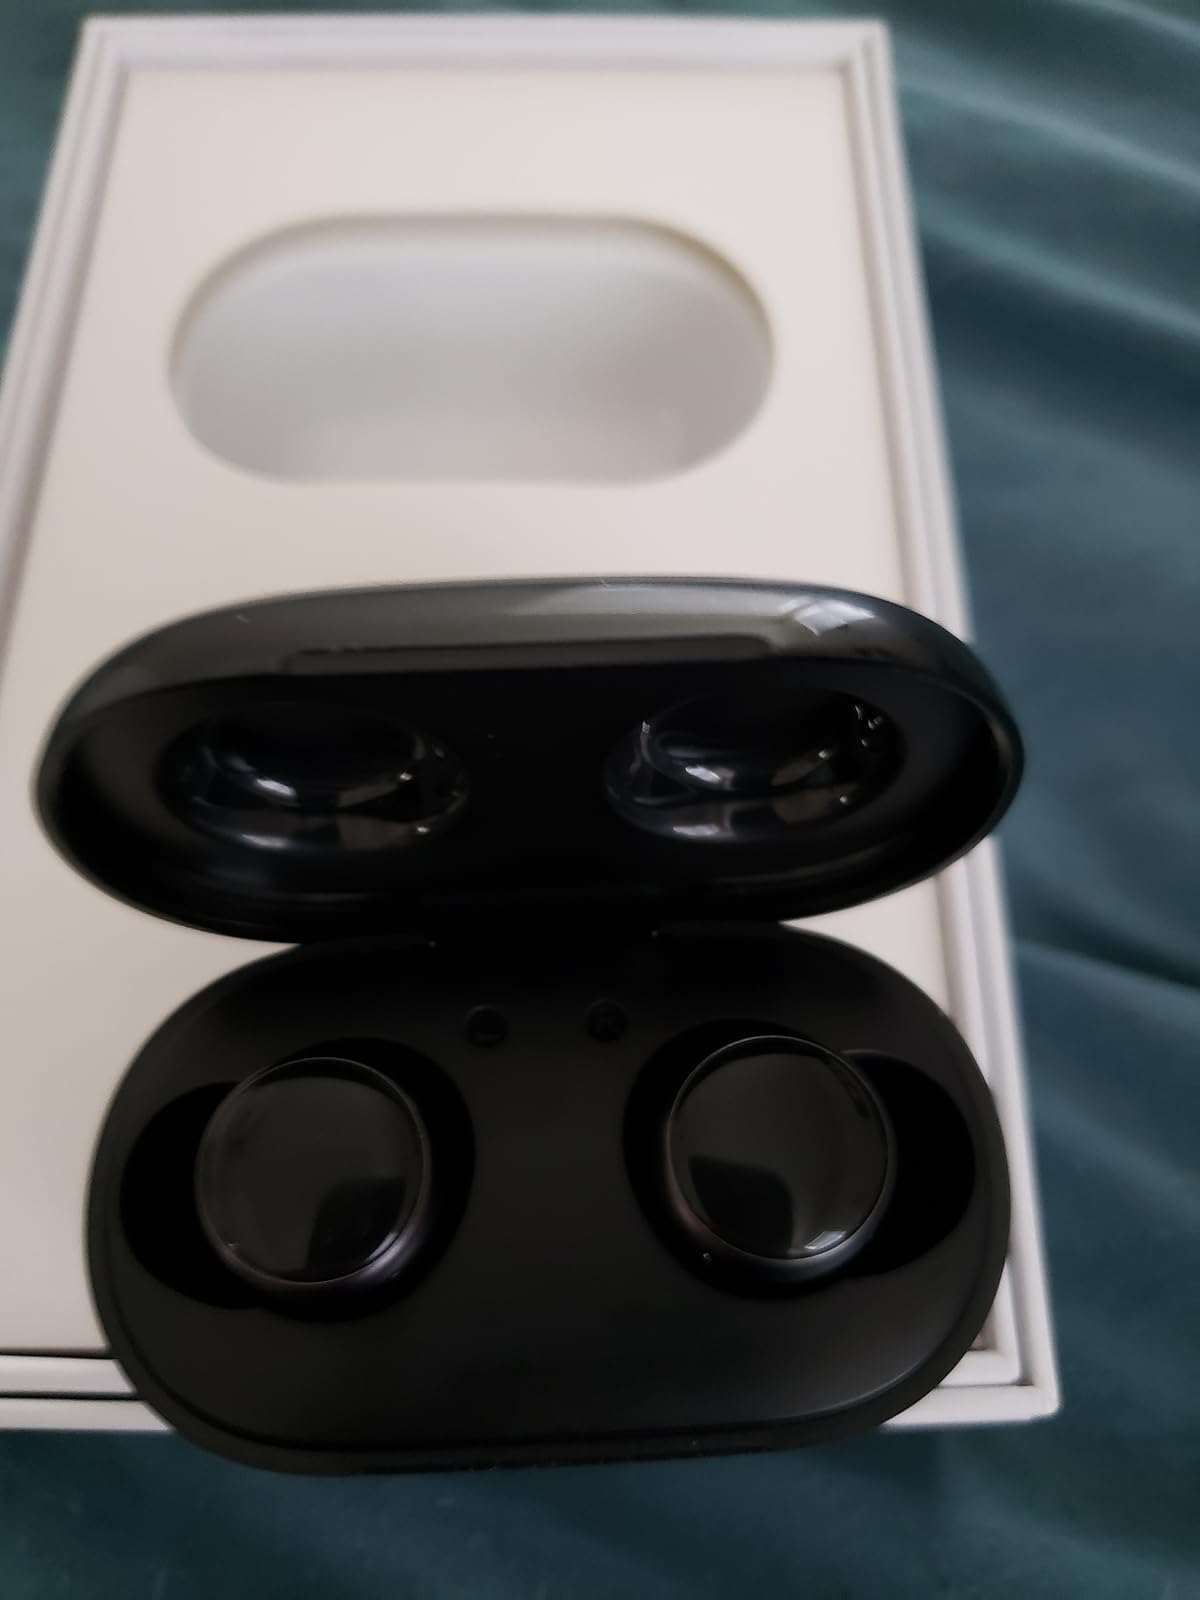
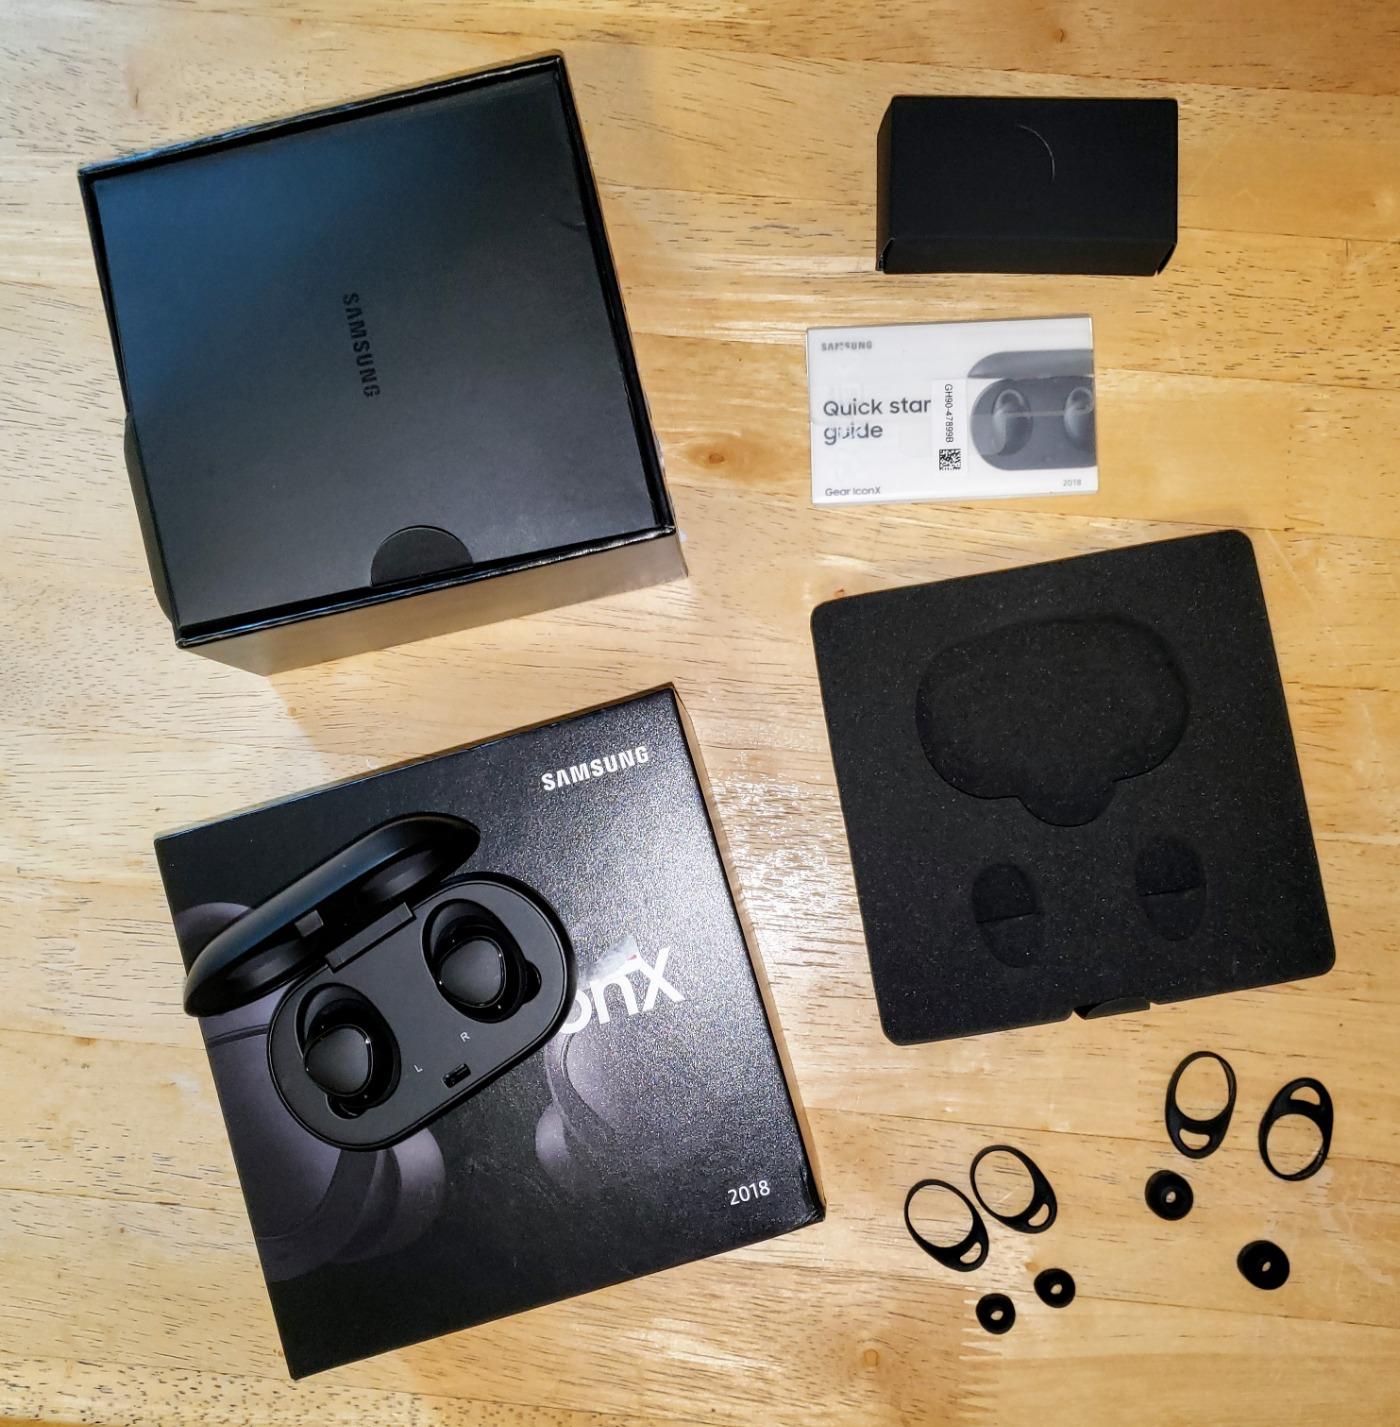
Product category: earbuds
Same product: no